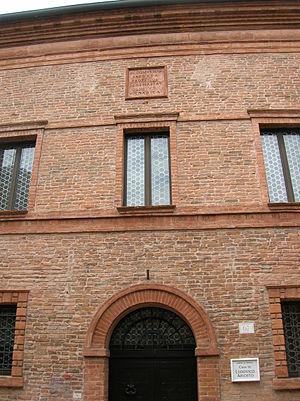
La casa di Ludovico Ariosto est un édifice situé dans l'addizione Erculea à Ferrare en Émilie-Romagne.